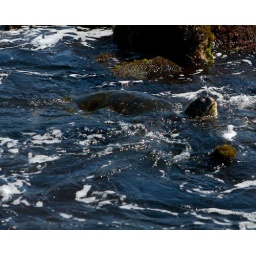
These turtles are scattered all over the water right off of Punalu'u Beach.